Thornton, California

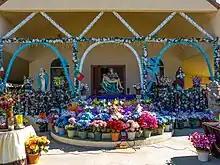
The local Portuguese festival of Our Lady of Fatima

The Western Pacific Railroad was extended to Thornton in 1907. A post office called Thornton has been in operation since 1910. The community was named for Arthur Thornton, the original owner of the town site.